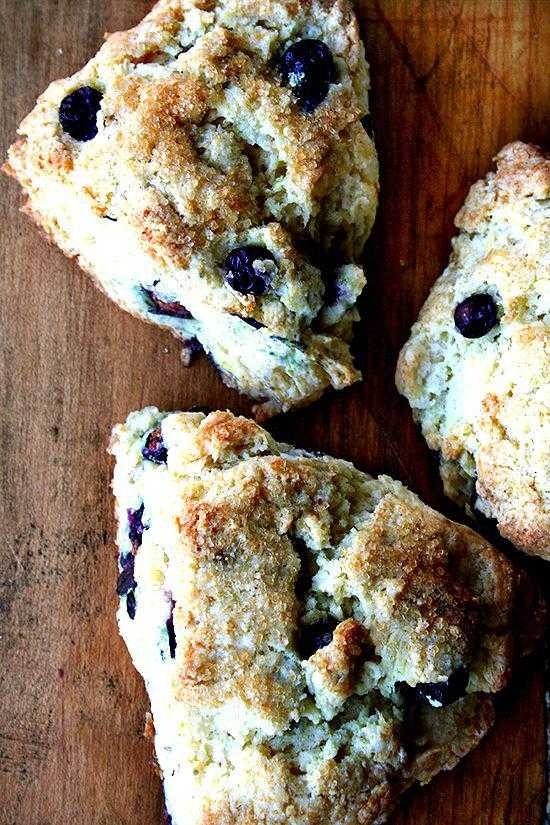
Label: Blueberry